American Historical Association

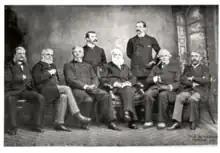
Executive officers of the American Historical Association at the time of the association's incorporation by the U.S. Congress photographed during their annual meeting on December 30, 1889, in Washington, D.C. Seated (left to right) are: William Poole, Justin Winsor, Charles Kendall Adams (President), George Bancroft, John Jay, and Andrew Dickson White, Standing (left to right) are: Herbert B. Adams and Clarence Winthrop Bowen

The early leaders of the association were mostly gentlemen with the leisure and means to write many of the great 19th-century works of history, such as George Bancroft, Justin Winsor, and James Ford Rhodes. However, as former AHA president James J. Sheehan points out, the association always tried to serve multiple constituencies, "including archivists, members of state and local historical societies, teachers, and amateur historians, who looked to it – and not always with success or satisfaction – for representation and support." Much of the early work of the association focused on establishing a common sense of purpose and gathering the materials of research through its Historical Manuscripts and Public Archives Commissions.